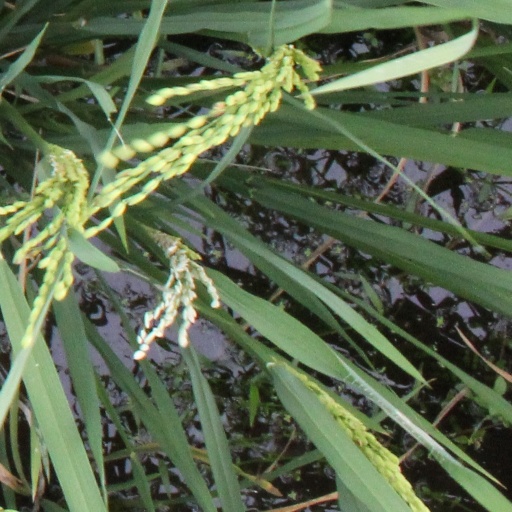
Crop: rice